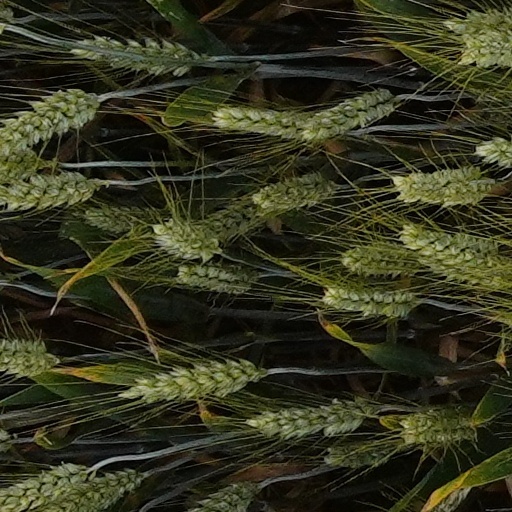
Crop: wheat